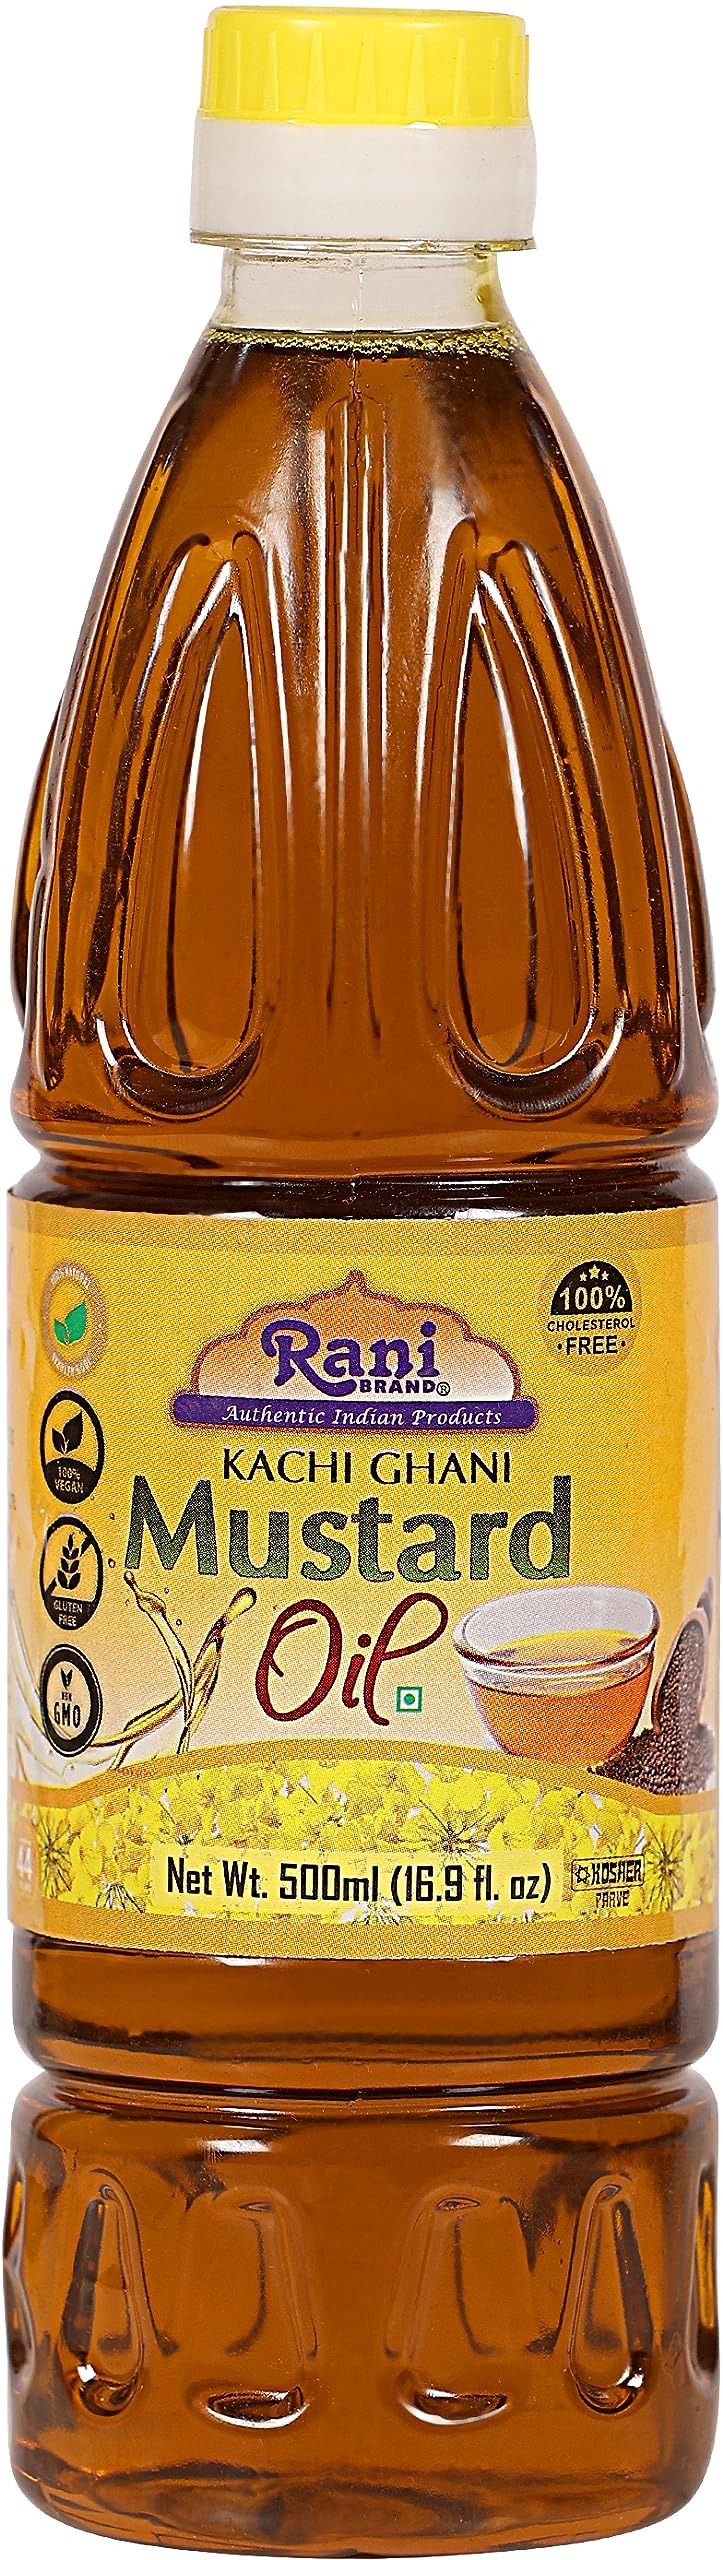
Item Name: Rani Mustard Oil (Kachi Ghani) 16.9 Ounce (500ml) NON-GMO | Gluten Free | Vegan | 100% Natural | Kosher
Bullet Point 1: You'll LOVE our 100% Pure Mustard Oil by Rani Brand--Here's Why:
Bullet Point 2: ❤️️Now KOSHER! All Natural, Non-GMO, Gluten Free & Vegan.
Bullet Point 3: ❤️HAIR & SCALP CARE: Apply our mustard oil to roots and ends of hair for a conditioning hair treatment. Use weekly for radiant looking hair!
Bullet Point 4: ❤️SKIN CARE: Applied to the skin as a moisturizer for dry or cracked areas, to improve texture and tone, for mild sun protection, and as a natural lip moisturizer.
Bullet Point 5: ❤️MASSAGE USE: Mustard oil is also commonly used for massage purposes.
Product Description: <b>Rani 100% Pure Mustard Oil </b>Although very similar in appearance, Indian mustard has a different flavor than its Mediterranean counterpart from which it originated. It was one the few affordable spices in Europe during the Middle Ages. In Indian cuisine, mustard seeds are toasted in oil before they are added to the dish. Mustard has a strong pungent flavor, and unlike any other spice it has virtually no aroma.
Value: 16.9
Unit: Fl Oz

Price: 9.99